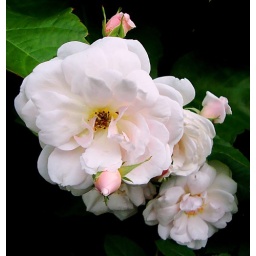
In the flower bed at the back of our house. Taken by Edgar.